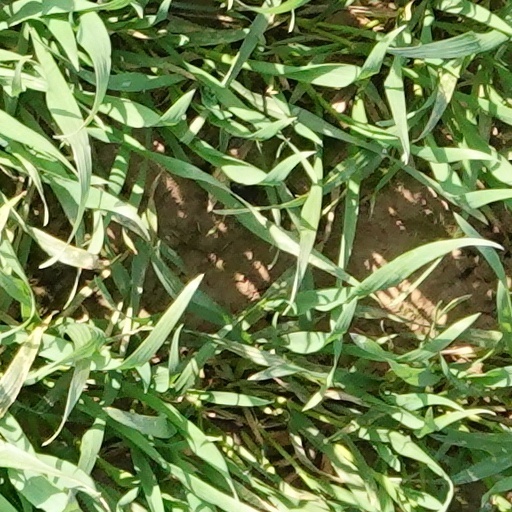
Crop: wheat